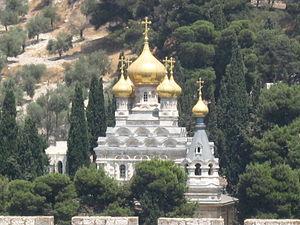
Les Martyrs de la mine d'Alapaïevsk désigne des membres de la famille Romanov et des personnes apparentées à cette famille qui ont été assassinées par des représentants du pouvoir soviétique dans la nuit du 18 juillet 1918 à Alapaïevsk. Huit personnes furent jetées vivantes dans le puits de mine Selimskaïa situé à 18 kilomètres de la ville d'Alapaïevsk. Ces assassinats eurent lieu le lendemain du massacre de la famille impériale dans le sous-sol de la maison Ipatiev à Ekaterinbourg. Le 8 juin 2009, le procureur général de la cour de justice russe a réhabilité à titre posthume les victimes d'Alapaïevsk.
Élisabeth de Hesse-Darmstadt est une princesse allemande devenue grande-duchesse de Russie par mariage. Devenue religieuse, elle est exécutée en 1918 par les bolcheviks lors de la Révolution russe. Elle est aujourd'hui vénérée comme une sainte martyre par l'Église orthodoxe et fêtée le 18 juillet.
Alice de Battenberg, princesse de Battenberg puis, par son mariage, princesse de Grèce et de Danemark, est née le 25 février 1885 au château de Windsor, en Angleterre, et morte le 5 décembre 1969 au palais de Buckingham, à Londres. Belle-mère de la reine Élisabeth II du Royaume-Uni, c'est une princesse anglo-allemande entrée dans la famille royale de Grèce après son union avec le prince André. Devenue religieuse après la mort de son époux, elle a fondé un ordre orthodoxe qui a rapidement périclité. Alice de Battenberg est, par ailleurs, l'une des deux seules princesses européennes à avoir reçu le titre israélien de « Juste parmi les nations ».